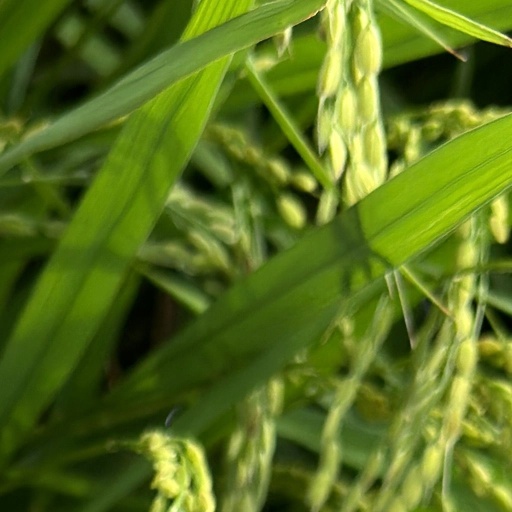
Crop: rice